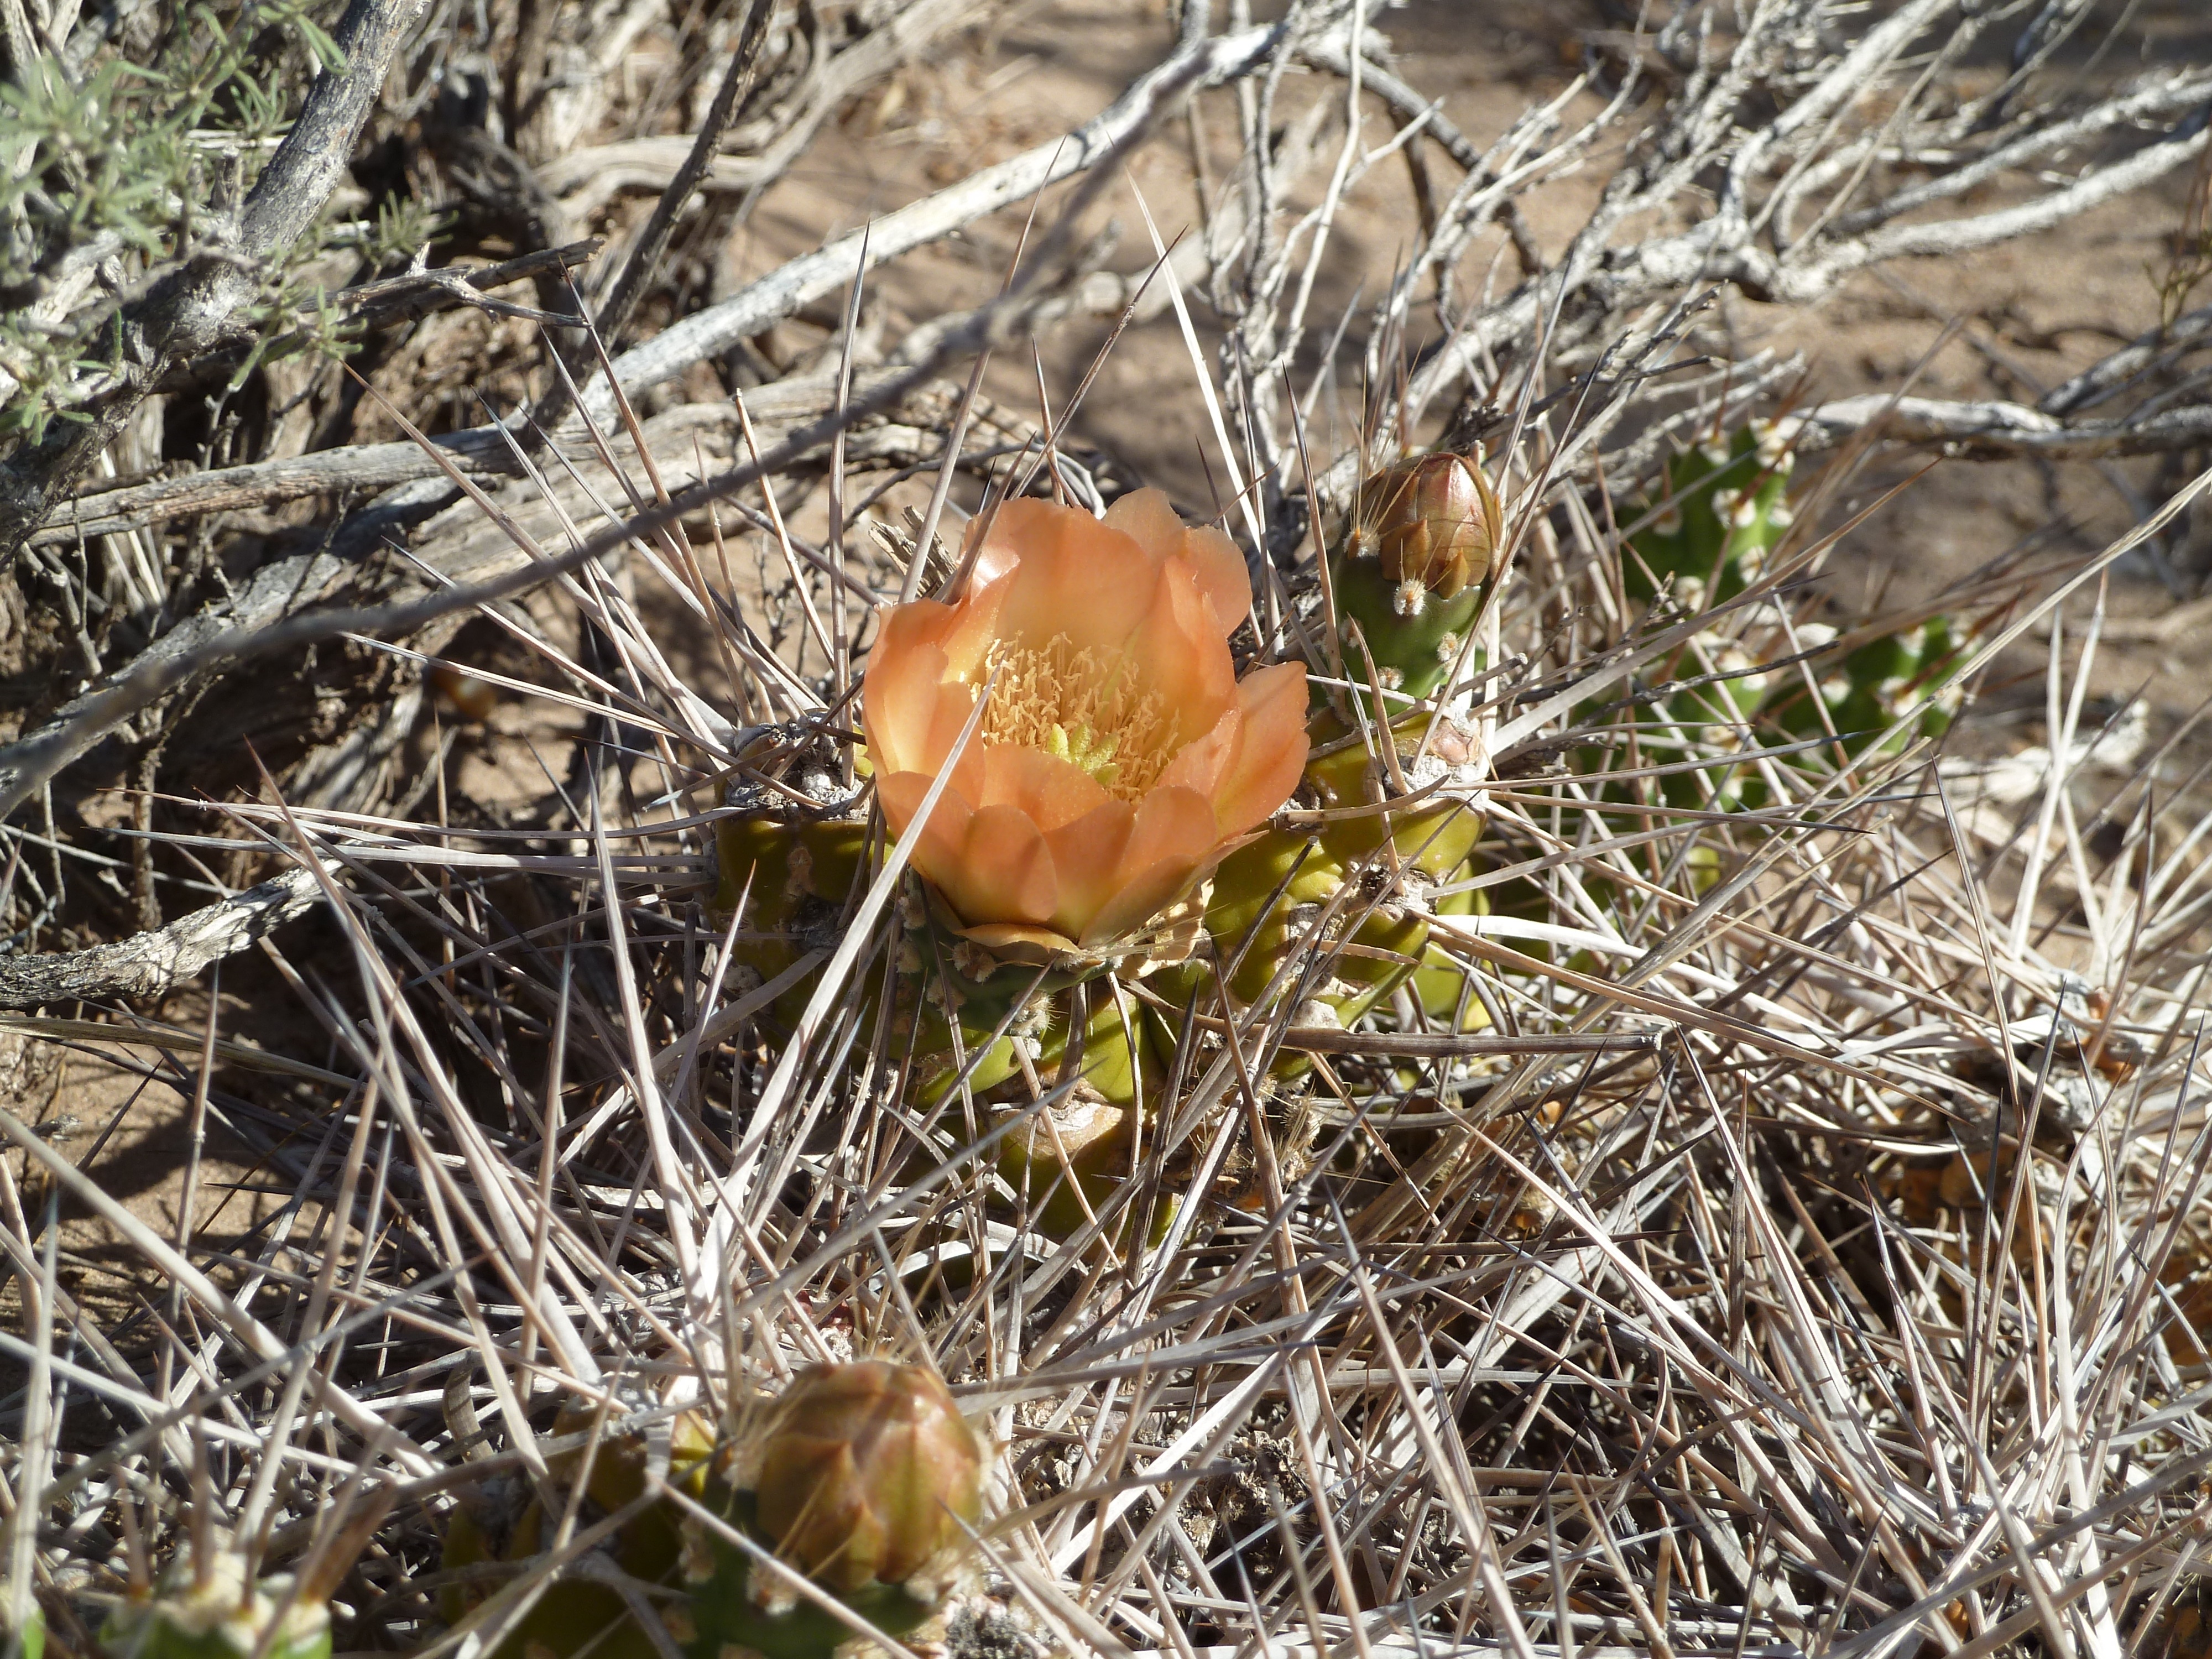
nature, cactus, plant, arid, desert, flower, dry, wildlife, produce, autumn, blooming, flora, fauna, wildflower, fungus, argentina, woodland, patagonia, macro photography, flowering plant, thrones, land plant